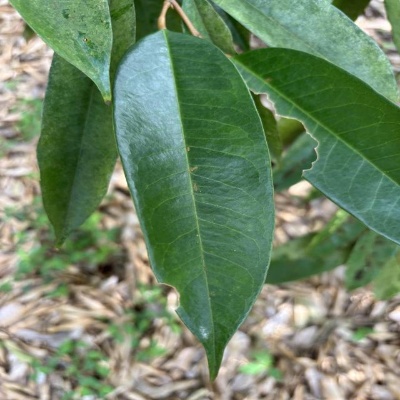
Label: Leaf_Healthy